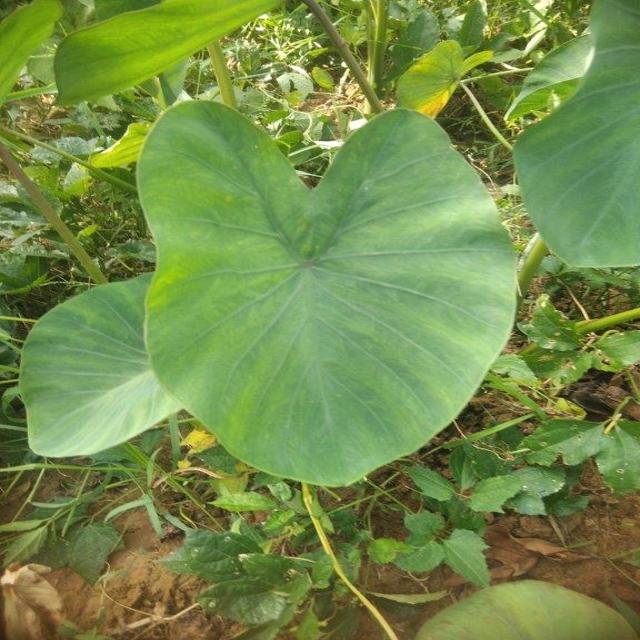
Label: Healthy